Inquisitor's Palace

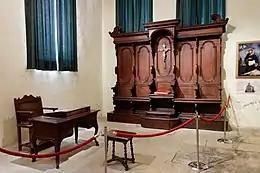
The tribunal of the inquisition

The Inquisition was established in Malta in September 1574, with the first inquisitor being Pietro Dusina. Grand Master Jean de la Cassière offered the former Castellania to Dusina as his official residence, who moved in after the building was renovated. The building became the headquarters of the Inquisition, serving as both a palace for the inquisitor and also housing the tribunal and prisons. A small room was used by Jews for prayers.